Croton Watershed

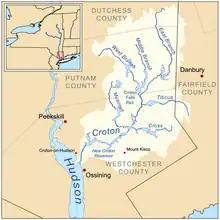
Map of the Croton River watershed. Note that this is not identical with the New York City water supply system's "Croton Watershed". A map of the actual Croton Watershed is found <a href="https%3A//www1.nyc.gov/html/dep/html/dep_projects/croton_wide.shtml">here

The Croton Watershed is the New York City water supply system's name for its southernmost watershed and its infrastructure, an organized entity rather than a mere hydrological feature. Spanning large swaths of Putnam and Westchester counties in far southeastern New York State, it represents the drainage, flow, and operating systems of some seven rivers, one dozen reservoirs, and three controlled lakes falling within the Croton River watershed.